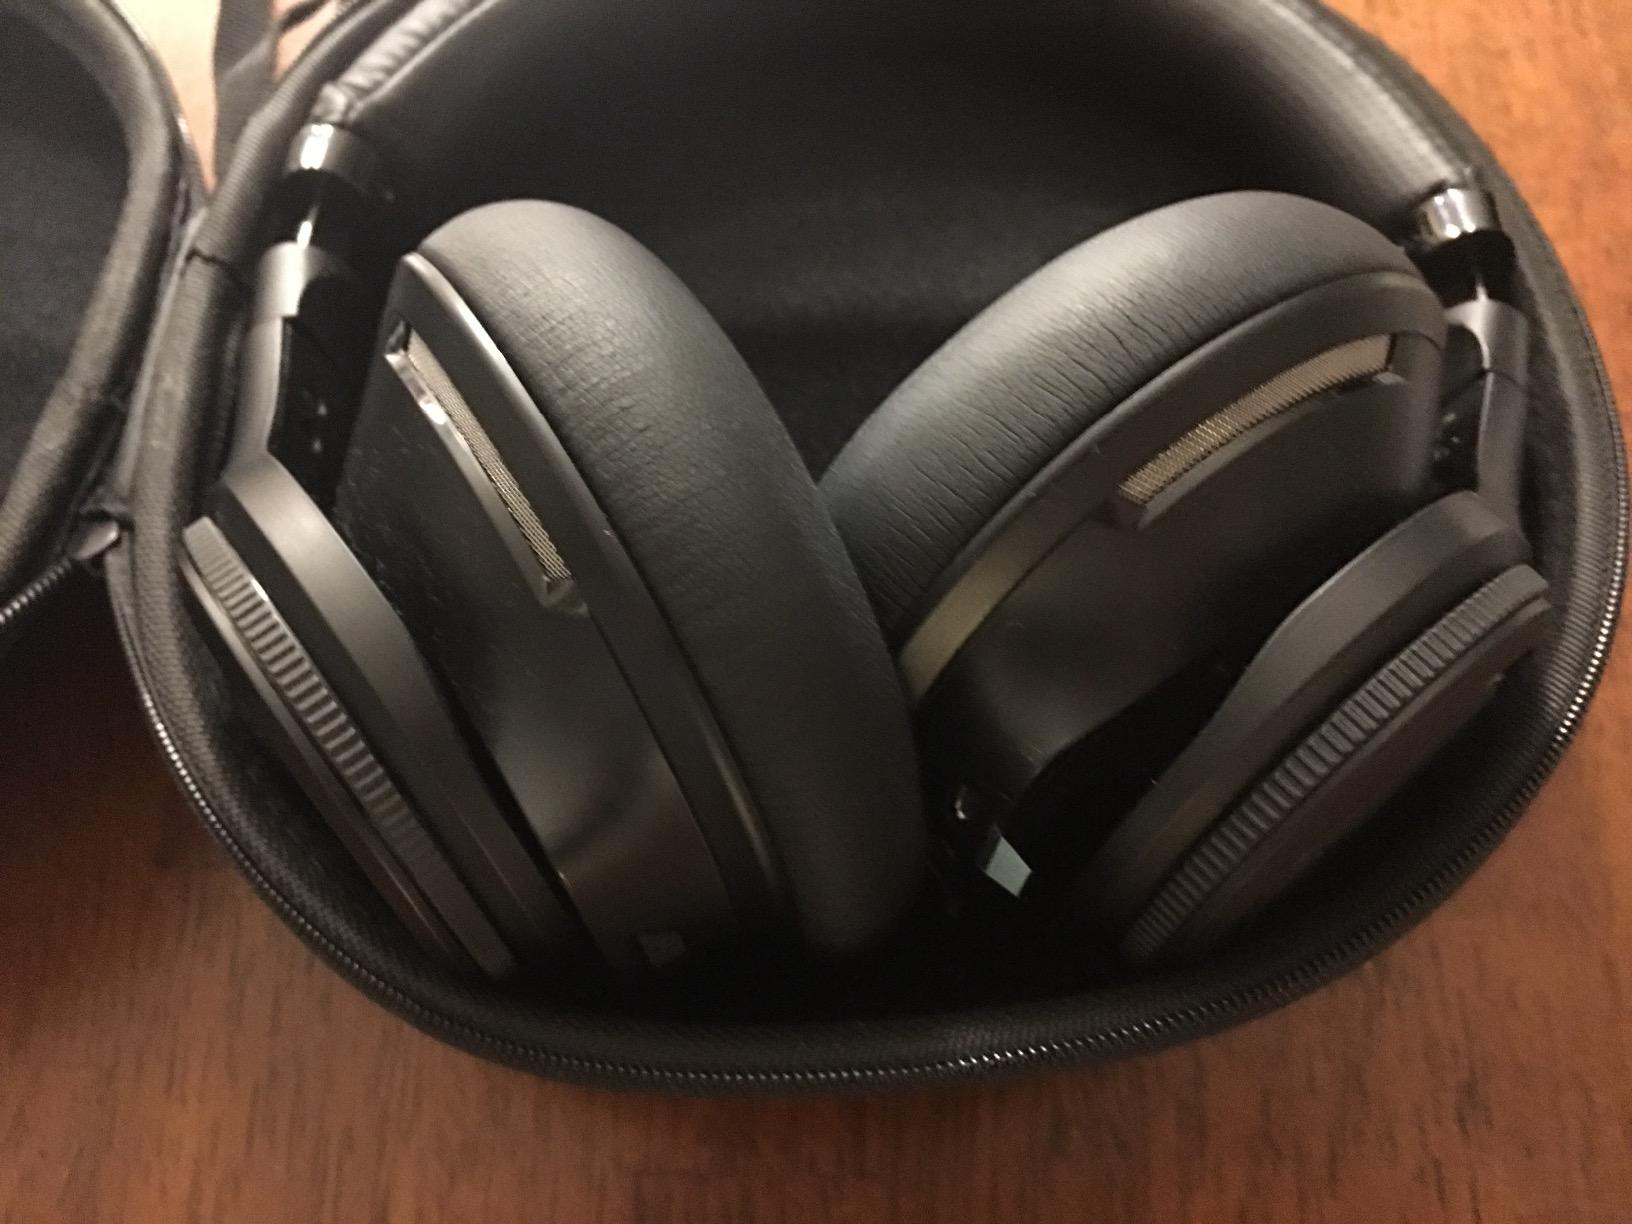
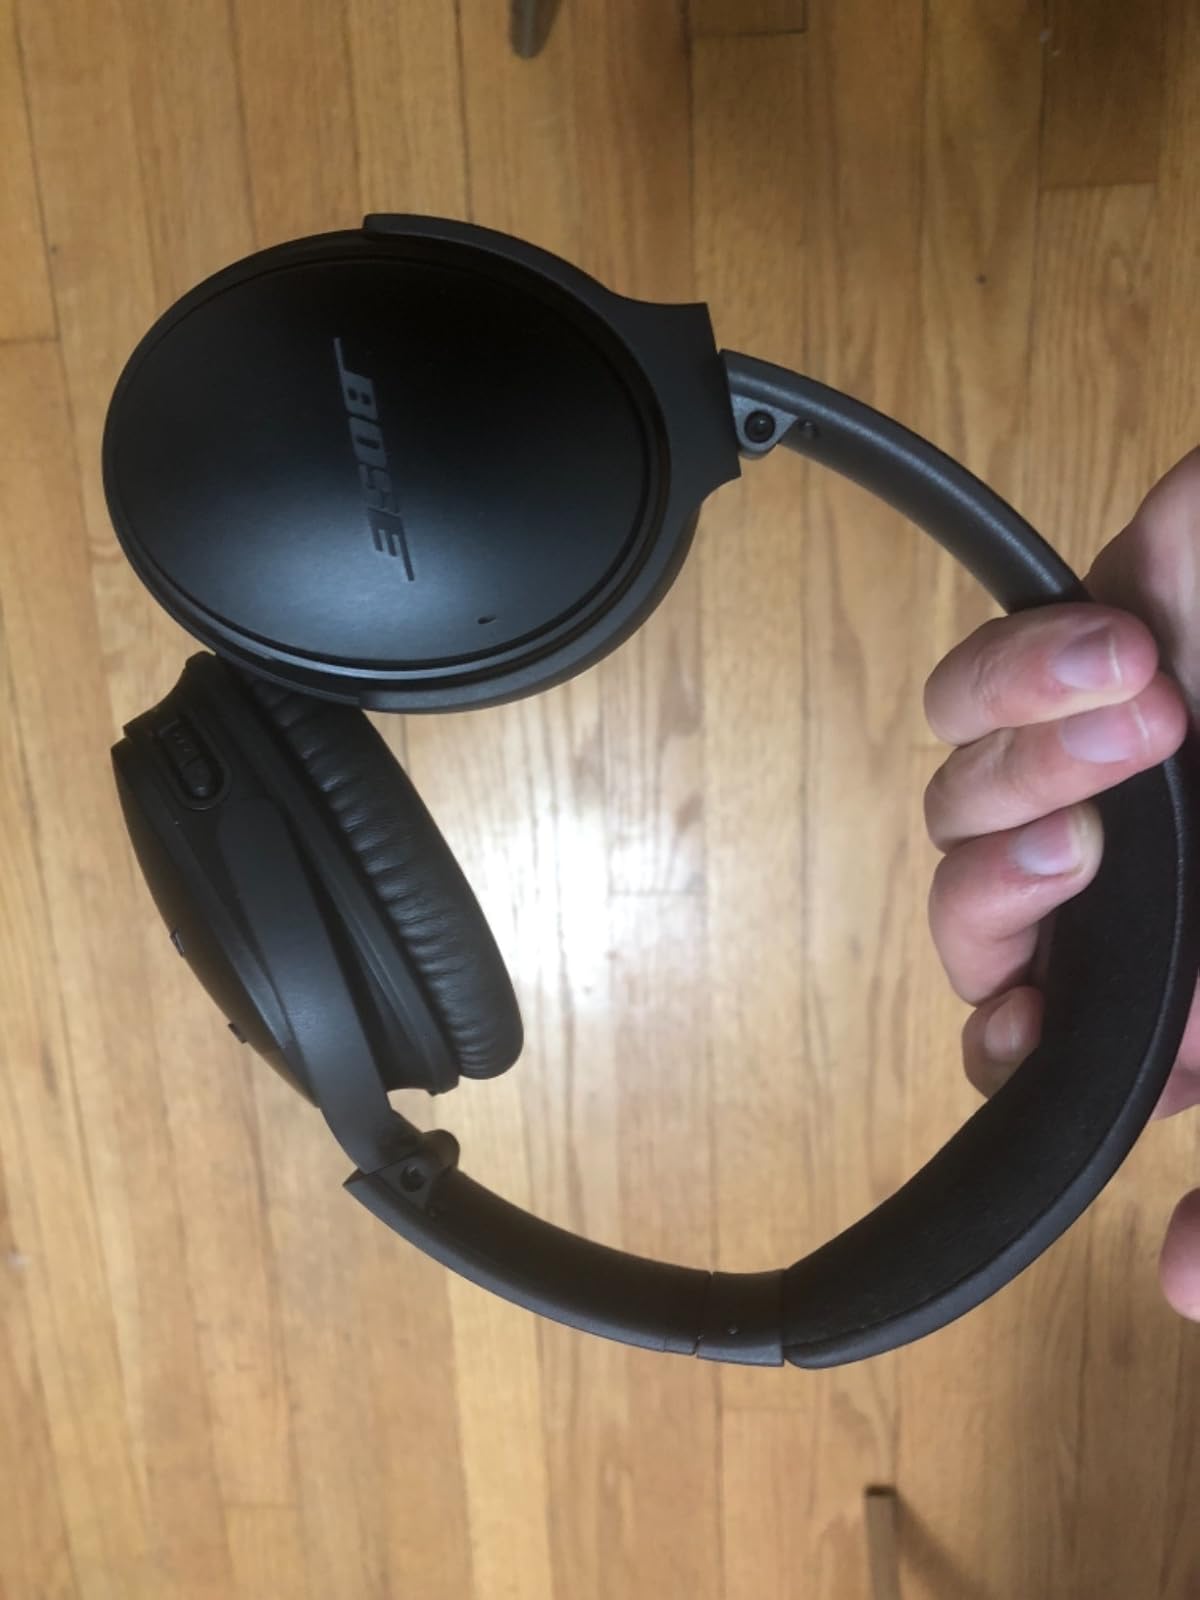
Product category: headphones
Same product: no